Frank Gadsby

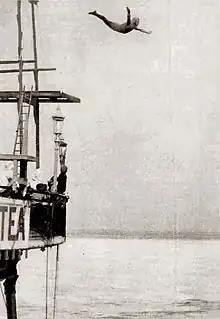
Gadsby jumping from an aeroplane into the River Mersey

Gadsby's diving exhibitions began around 1911. He began diving into fire around the age of 29 and sought to abandon professional swimming due to lack of money and a desire for the "sensationalism" that diving offered. In September 1919, Gadsby made a parachute descent from an aeroplane over the New Brighton and Waterloo shores, drawing large crowds. Originally planning a mid-air dive over the sea, he revised his plan after experts deemed it too risky. Despite only one prior flight experience, Gadsby descended safely into the water and was picked up without incident. The event featured additional attractions, including aerial displays and the arrival of Sopwith planes. In a 1929 interview, he reflected on this dive, describing it as what he believed to be his most sensational feat, particularly as it was only his second time in an aeroplane. After jumping from the plane wearing a lifebelt and a parachute, he dropped for around four seconds before the parachute opened, describing the experience as being "much easier than the usual way of diving".